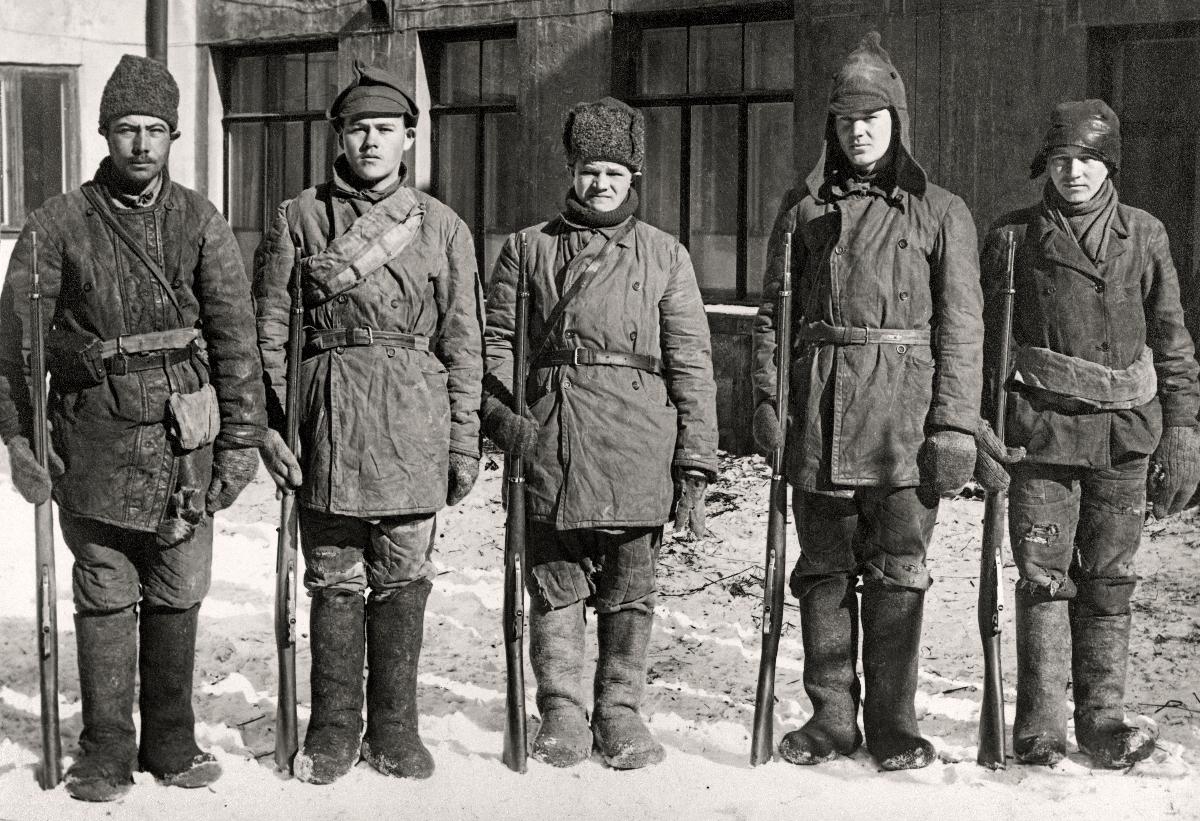
Pidätettyjä bolševikki-vakoilijoita
Arrested Bolshevik spies
sisällön kuvaus: Maaliskuussa 1922 Kivivaaran kohdalla rajan yli tulleet ja pidätetyt bolševikki-vakoilijat. Oikealla seisova sotilas on karjalainen. content description: Arrested Bolshevik spies that crossed the border at Kivivaara in March 1922. The soldier on the right is Karelian.
Vuosi: 1922
Paikka: Suomi
Aiheet: bolshevismi; bolshevikit; sotilaat; pidättäminen; vakoilijat; Neuvostoliitto; soldiers; spies; bolsheviks; arrested; Soviet-Russia; Union of Soviet Socialist Republics; soldater; spioner; Sovjetunionen